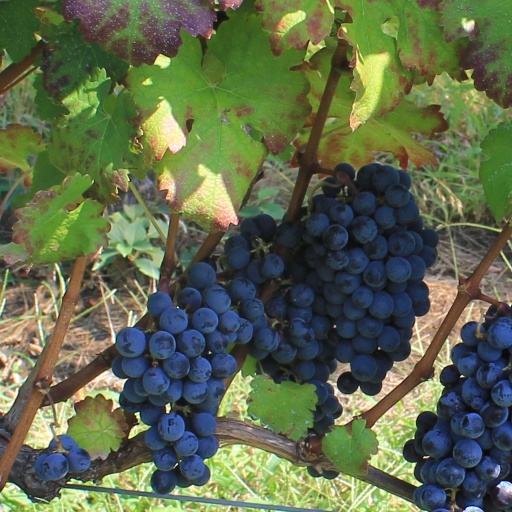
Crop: grape